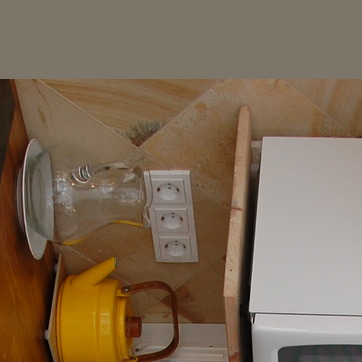
Material: plastic